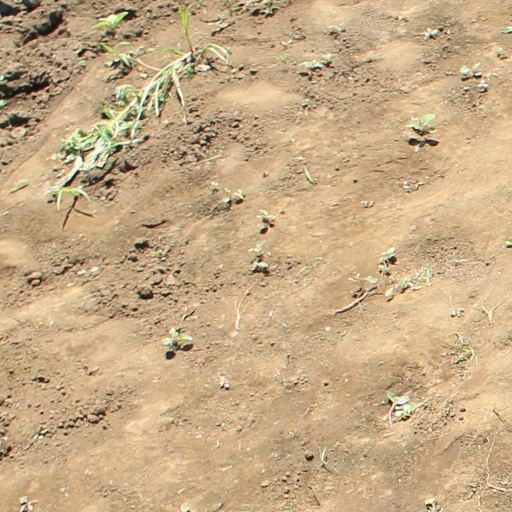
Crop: soybean